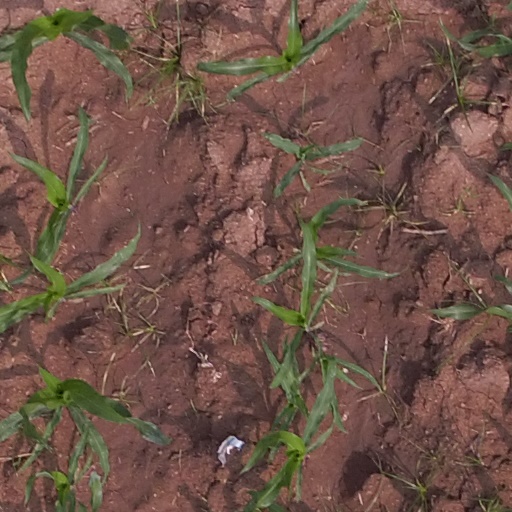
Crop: maize; corn